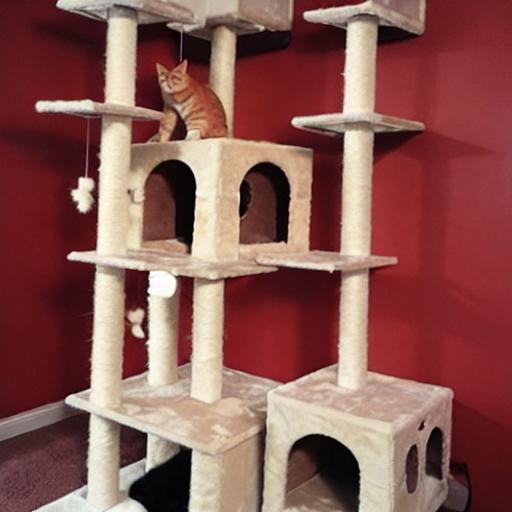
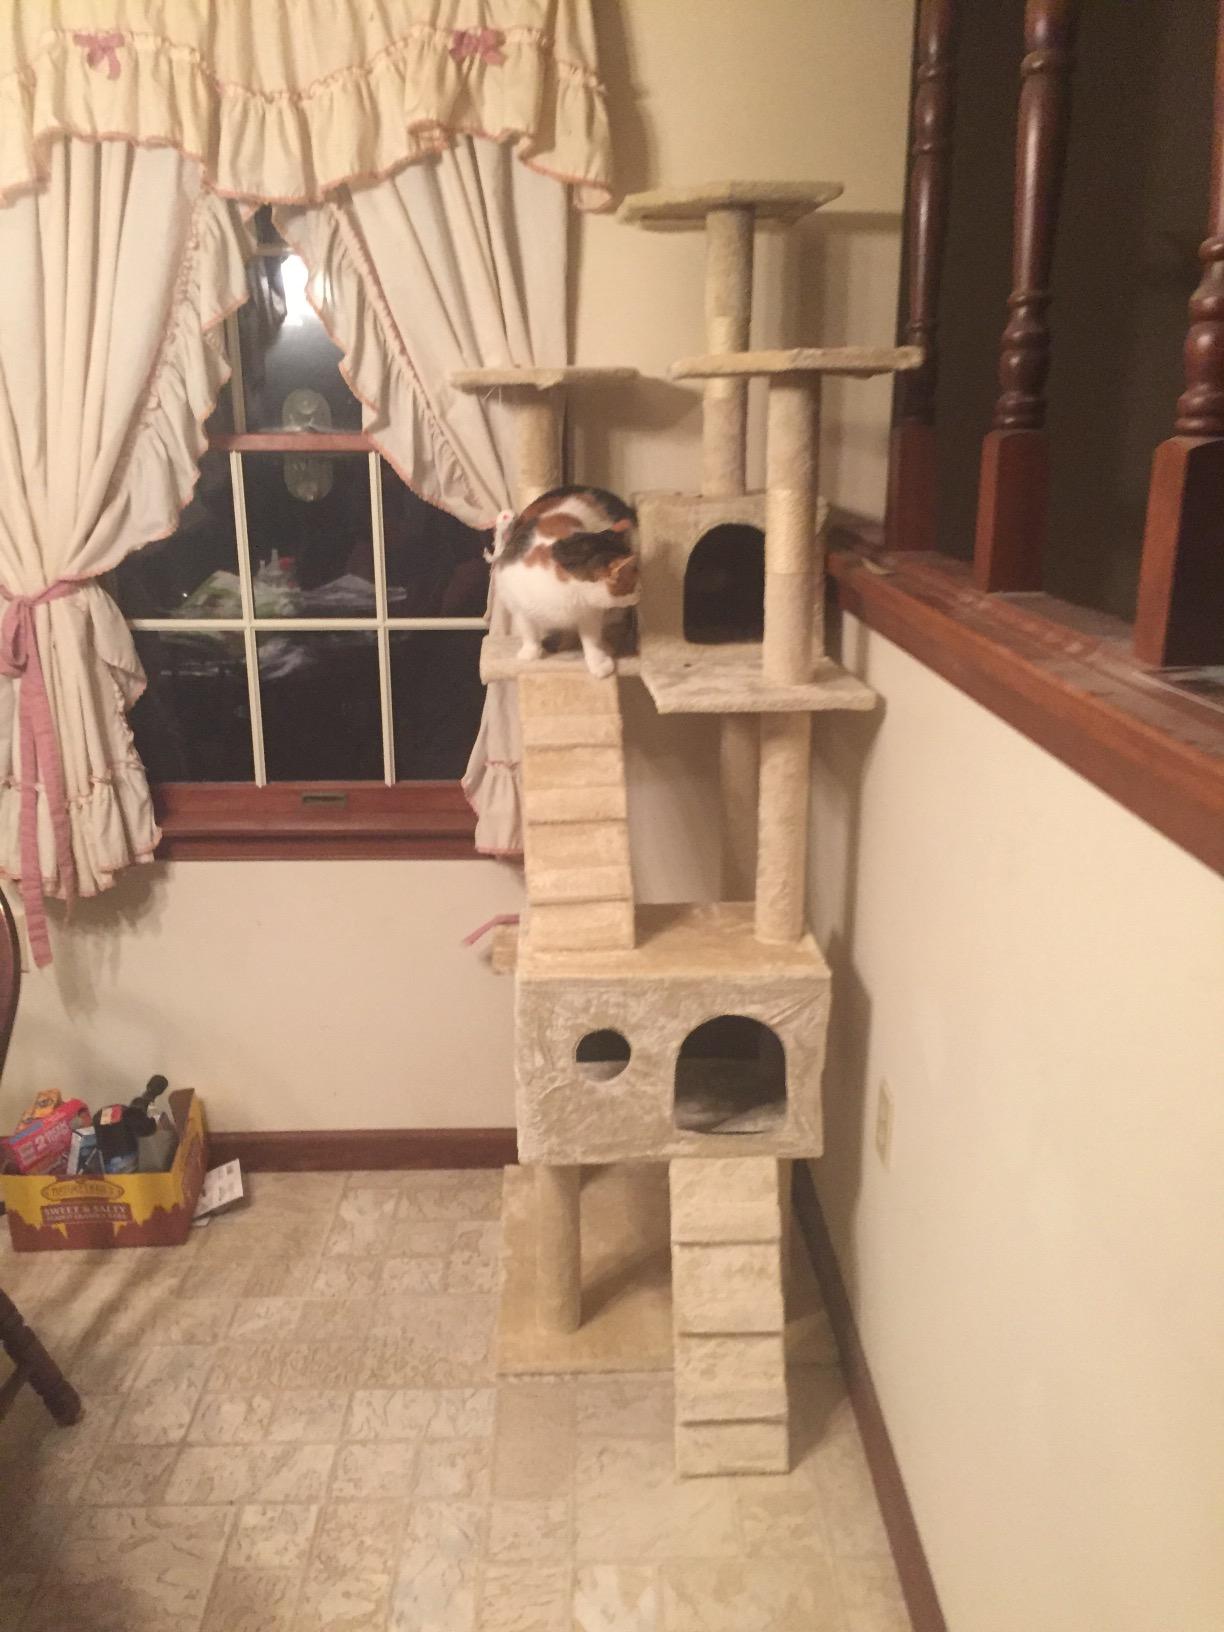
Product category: items_cat tree
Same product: no